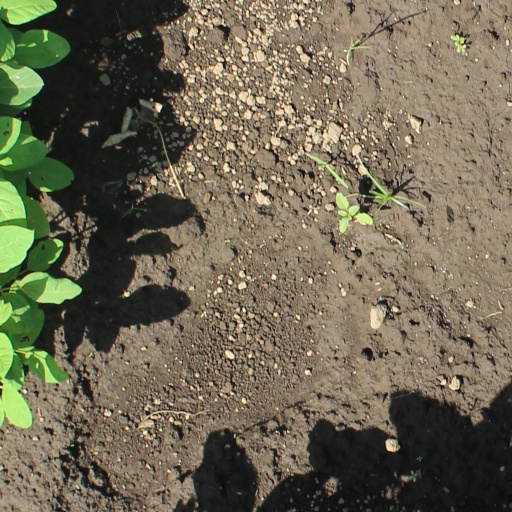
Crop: soybean